Adolphustown

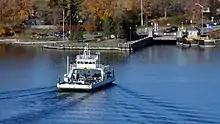
Glenora Ferry arriving in Adolphustown

The settlement serves as the eastern terminus of the ferry crossing to Glenora, Ontario. The ferry is free for vehicles and pedestrians and links the western and eastern halves of one of the oldest colonial roads in the province, the Loyalist Parkway (Ontario Highway 33), at the point where the parkway is interrupted by the Bay of Quinte. This crossing appears to have been in use at least as early as 1802, when an extension of Asa Danforth Jr.'s pioneering road, from eastern Toronto through what is now Trenton, first reached the Bay of Quinte at Stone Mills (Glenora).